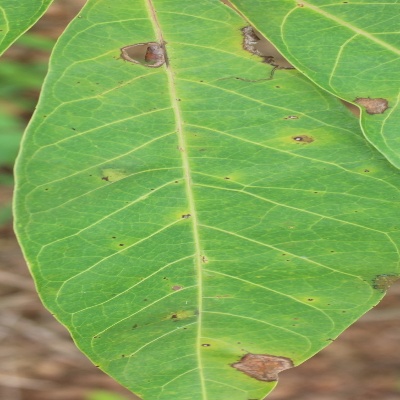
Crop: Cassava
Condition: brown spot